Shakuhachi

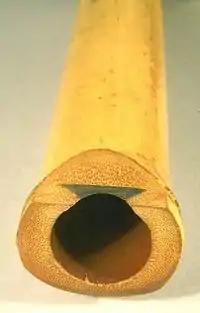
A showing its Kinko school and inlay

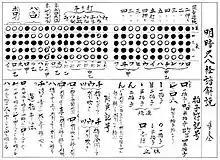
Myōan-ji fingering chart and notation

Much of the 's subtlety (and player's skill) lies in its rich tone colouring, and the ability for its variation. Different fingerings, embouchures and amounts of can produce notes of the same pitch, but with subtle or dramatic differences in the tone colouring. Holes can be covered partially and pitch varied subtly or substantially by changing the blowing angle. The pieces rely heavily on this aspect of the instrument to enhance their subtlety and depth.